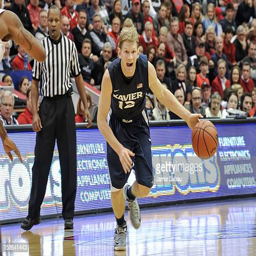
basketball shooting guard of person controls the ball against basketball team